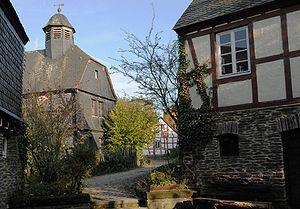
L'écomusée Roscheider Hof est un musée en plein air inauguré en 1976 à Konz. Le musée se trouve sur une hauteur dans la vallée de la Moselle dans le Stadtteil de Konz-Roscheid à la frontière territoriale avec la ville de Trèves. Elle a pour vocation la présentation de la culture rurale de la région de la Moselle et Sarre, à laquelle appartiennent l’Eifel, le Hunsrück et la Sarre ainsi qu'une partie du Luxembourg et de la Lorraine. Avec sa surface d’exposition de 4 000 m² et ses 22 ha de site à l’air libre, ce musée est l’un des plus grands de sa catégorie en Allemagne. L’intérêt pour les expositions telles que un petit monde en étain, les jouets du monde entier et les plaques à taques va au-delà des limites de la région. Le responsable du musée est l’association Volkskunde- und Freilichtmuseum Roscheider Hof, Konz e. V. comptant en son sein plus de mille membres.